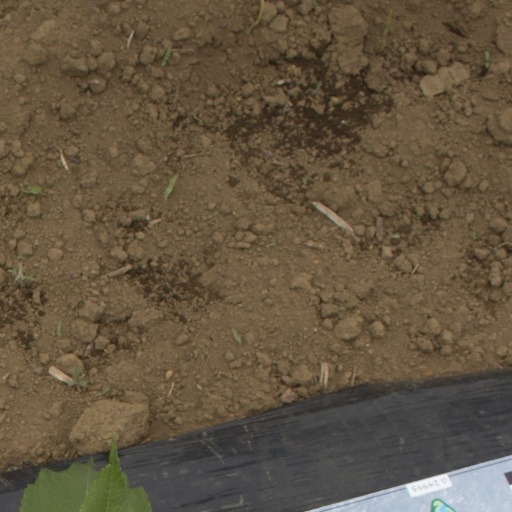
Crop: Jerusalem artichoke